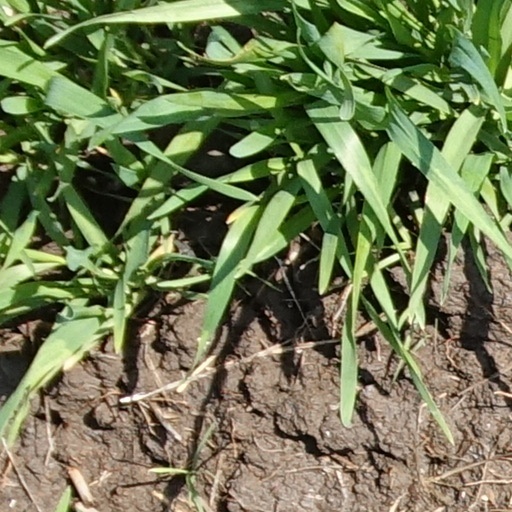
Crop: wheat